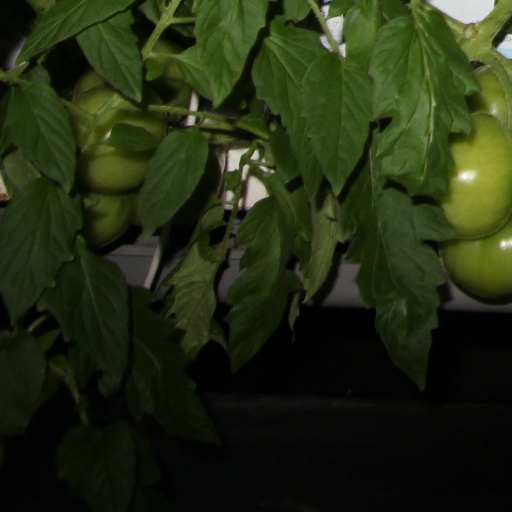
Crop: tomato